Dawakin Tofa

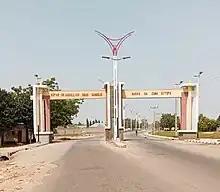
Abdullahi Umar Ganduje gate in Dawakin Tofa

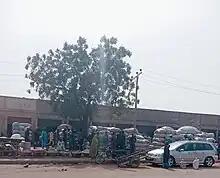
Dawanau Market, Dawakin Tofa local government

Dawakin Tofa is a Local Government Area in Kano State, Nigeria. Its headquarters are in the town of Dawakin Tofa (or Dawaki) and It includes a number of cities and villages, such as Alajawa, Bagari, Bankaura, Dandalama, Jobenkun, Kaleku, Rumi and Yelwa. Hausa and Fulani ethnic divides being the two most notable tribes. The Hausa and Fufulde languages are widely spoken in the region, and Islam is the most commonly practiced religion there. The Dawakin Tofa General Hospital and the Dawakin Tofa Science College are well-known structures in Dawakin Tofa.